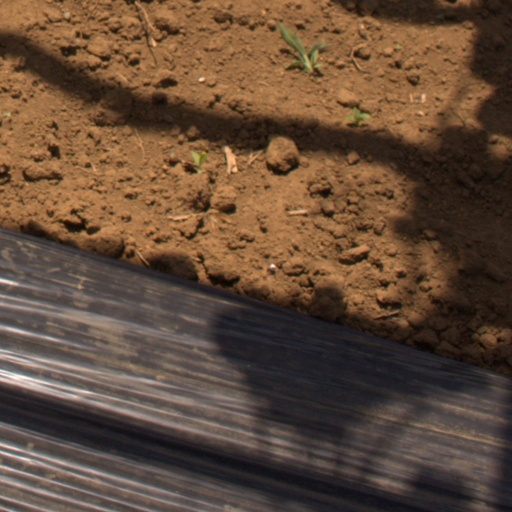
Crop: Jerusalem artichoke